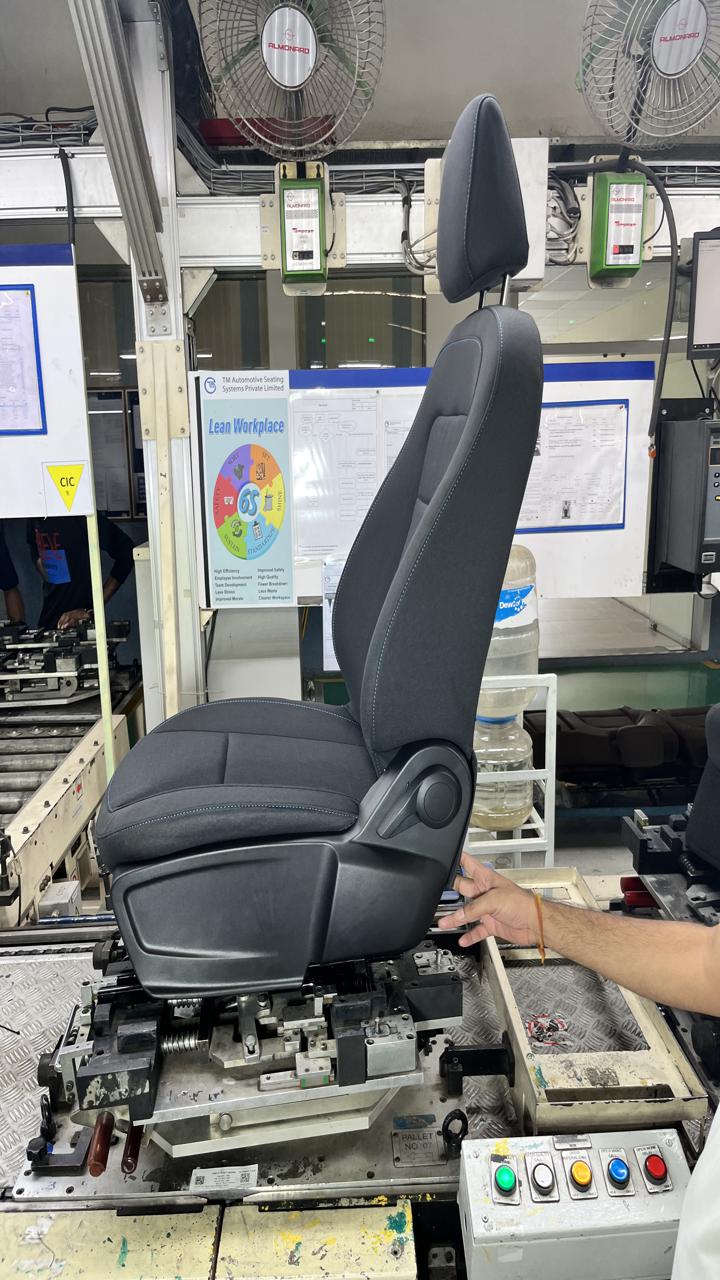
Label: Knob